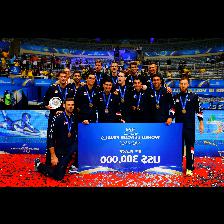
Label: Human